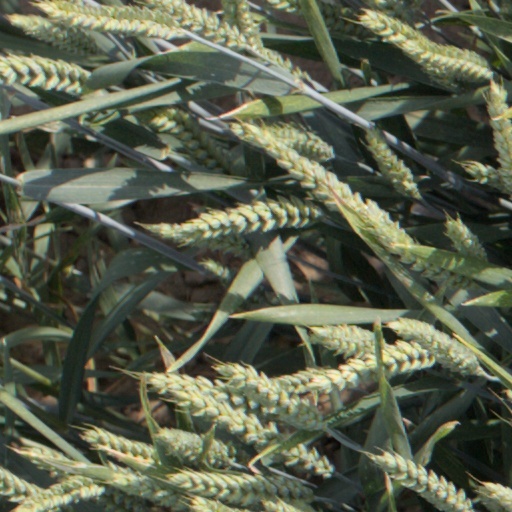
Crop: wheat